Génesis Cabrera

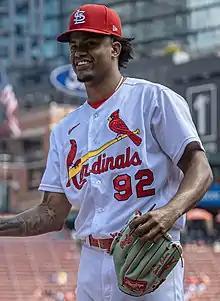
Cabrera with the St. Louis Cardinals in 2022

Génesis Cabrera (born October 10, 1996) is a Dominican professional baseball pitcher for the Pittsburgh Pirates of Major League Baseball (MLB). He has previously played in MLB for the St. Louis Cardinals, Toronto Blue Jays, New York Mets, and Chicago Cubs.